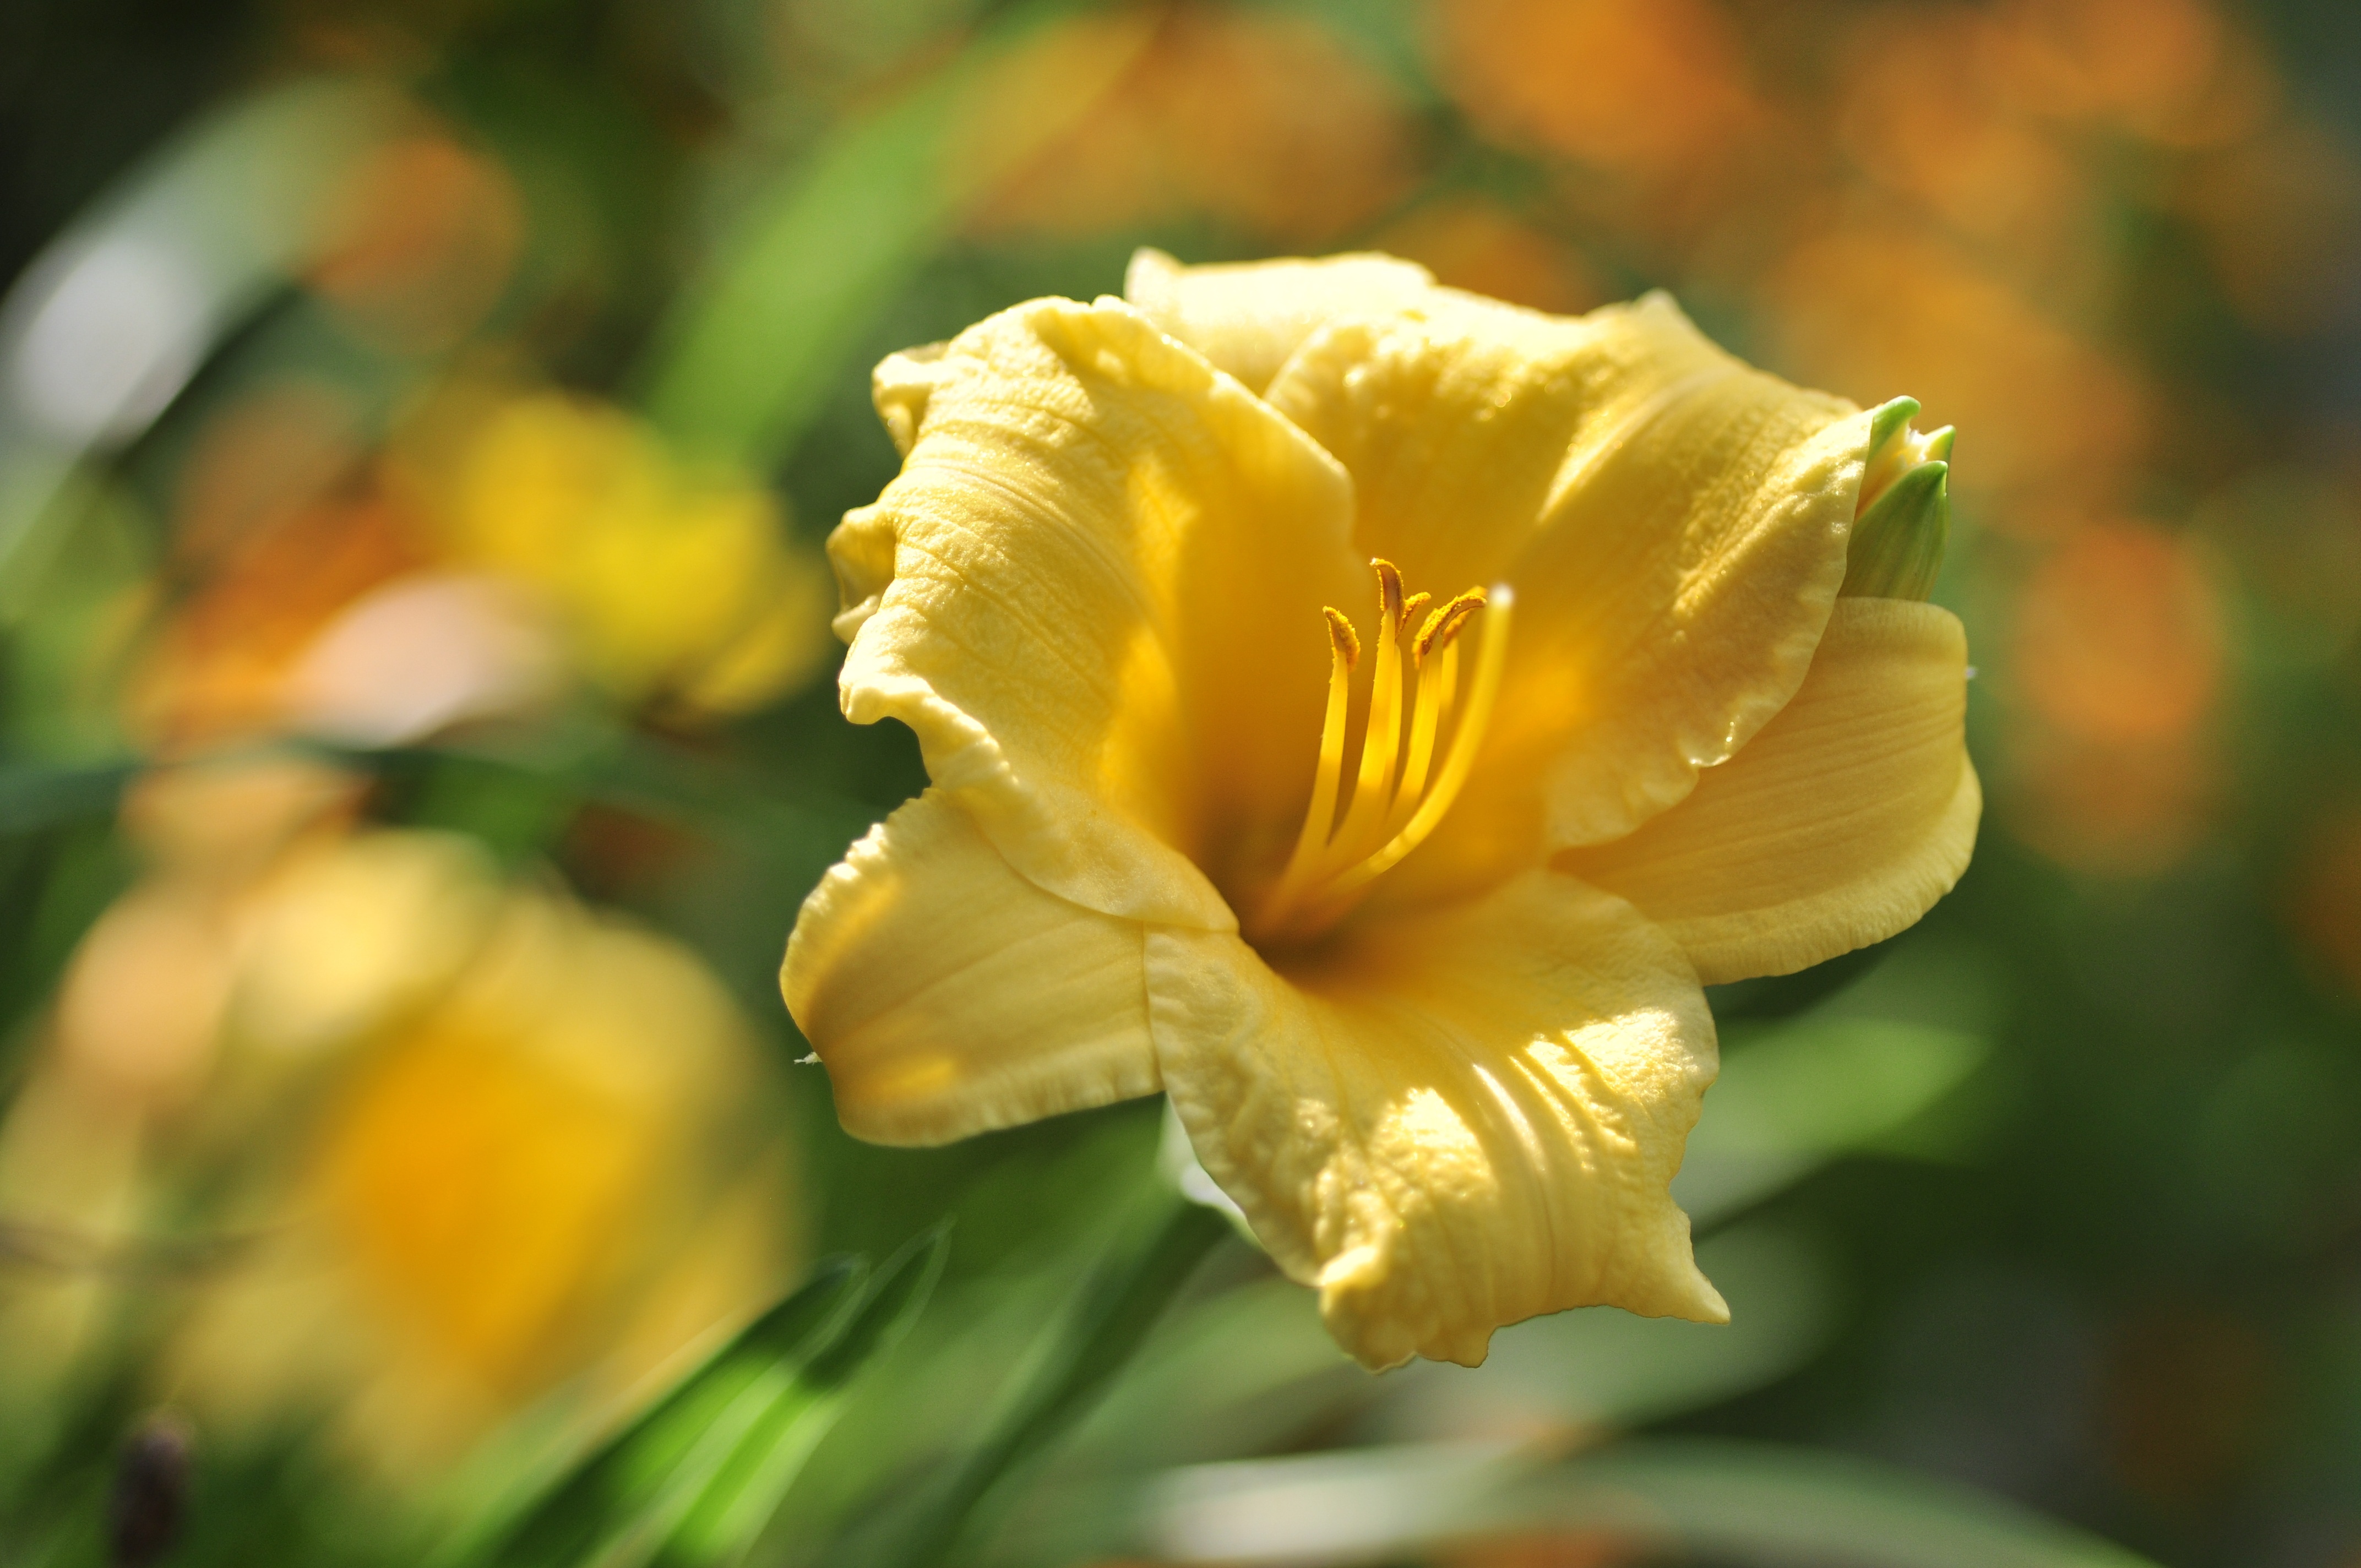
nature, blossom, plant, flower, petal, bloom, summer, botany, yellow, close, flora, wildflower, close up, hybrid, daylily, macro photography, hemerocallis, flowering plant, plant stem, land plant, large flowered evening primrose, stella de oro